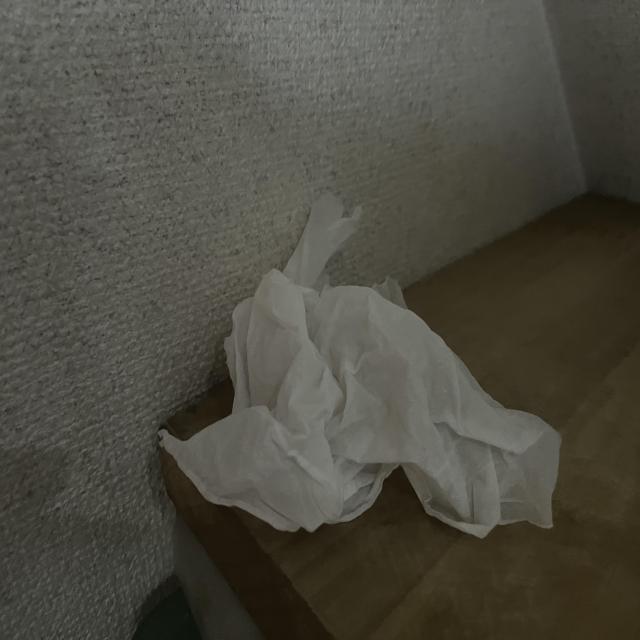
Label: tissues